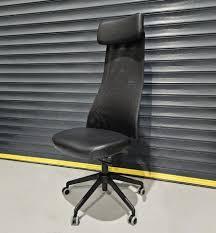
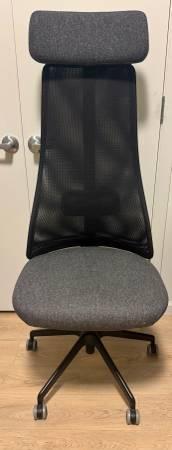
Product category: items_chair
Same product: yes